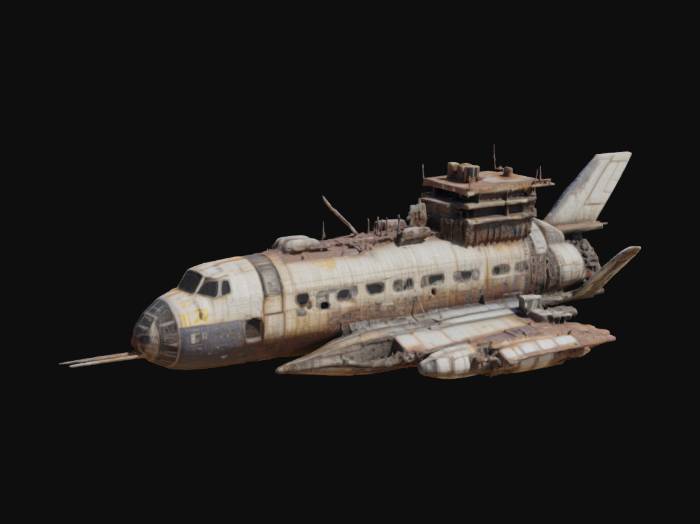
미적 점수 (1~10점): 8